Edwin N. Clark

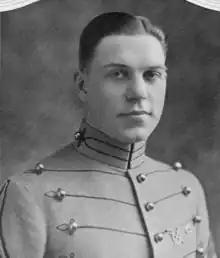
At West Point in 1922

Edwin Norman Clark (1902–1982) was born in Parkersburg, Iowa, in 1902. He graduated from the United States Military Academy at West Point in June 1922 but resigned his commission in September of the same year. He immediately entered Harvard Law School and upon graduation practiced law in New York.